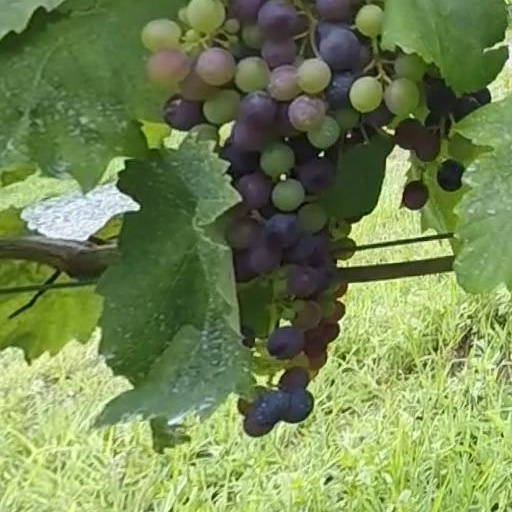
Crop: grape